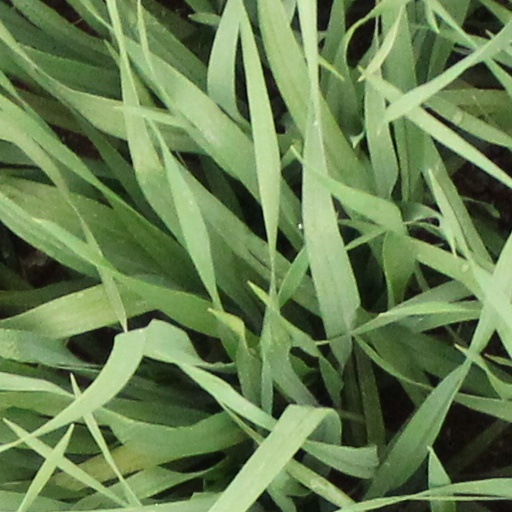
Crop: wheat